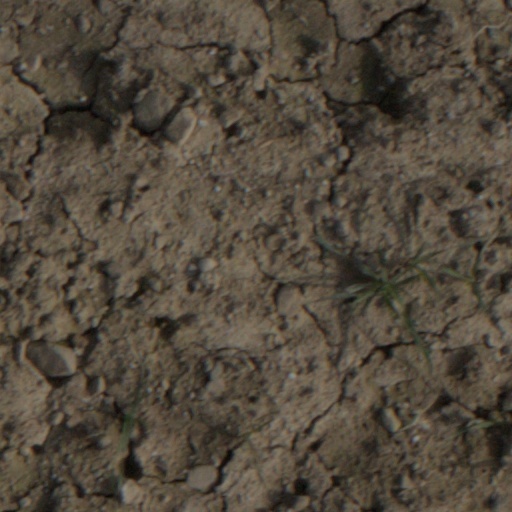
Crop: wheat